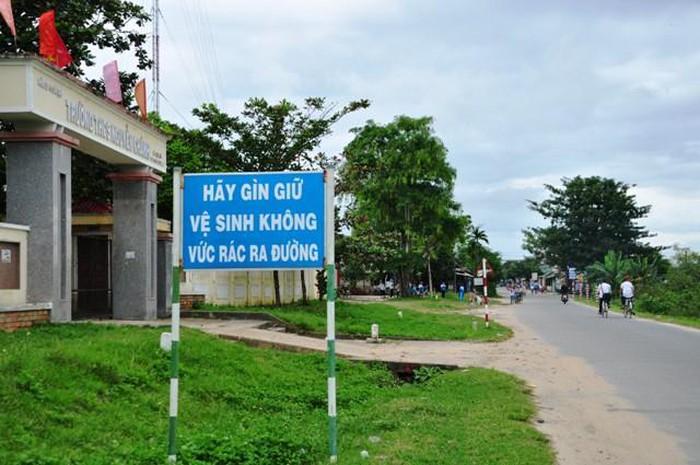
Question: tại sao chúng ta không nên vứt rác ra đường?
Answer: chúng ra không vứt rác ra đường để gìn giữ vệ sinh